Bosniaks

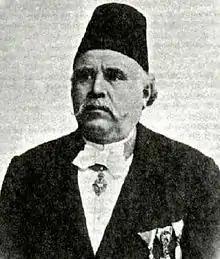
Mehmed Kapetanović was the leading proponent of the Bosniak identity

According to the "Bosniak" entry in the Oxford English Dictionary, the first preserved use of "Bosniak" in English was by English diplomat and historian Paul Rycaut in 1680 as "Bosnack", cognate with post-classical Latin "Bosniacus" (1682 or earlier), French "Bosniaque" (1695 or earlier) or German "Bosniak" (1737 or earlier). The modern spelling is contained in the 1836 "Penny Cyclopaedia" V. 231/1: ""The inhabitants of Bosnia are composed of Bosniaks, a race of Sclavonian origin"". In the Slavic languages, "-ak" is a common suffix appended to words to create a masculine noun, for instance also found in the ethnonym of Poles ("Polak") and Slovaks ("Slovák"). As such, "Bosniak" is etymologically equivalent to its non-ethnic counterpart "Bosnian" (which entered English around the same time via the Middle French, "Bosnien"): a native of Bosnia.